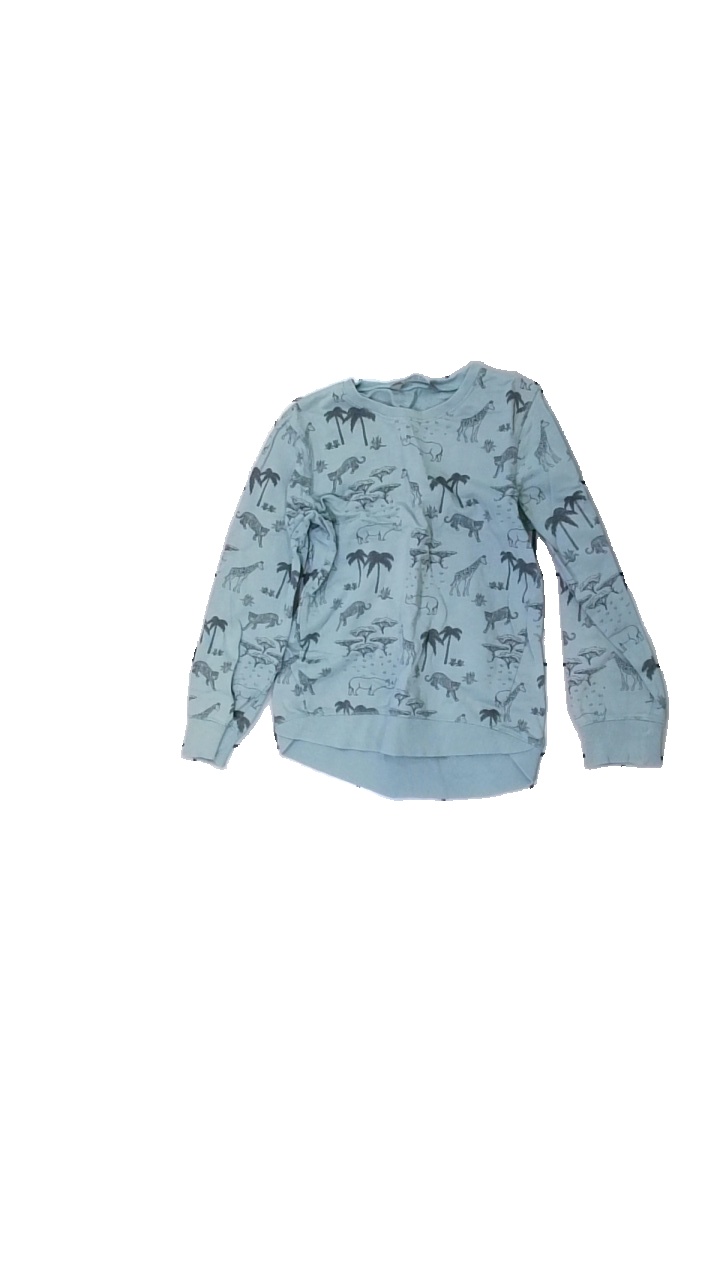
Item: Sweater (Children)
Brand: Lindex
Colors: Turquoise, Grey
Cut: Regular, C-collar
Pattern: Other
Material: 100% cotton
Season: All
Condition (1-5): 3
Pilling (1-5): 4
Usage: Reuse
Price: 50-100